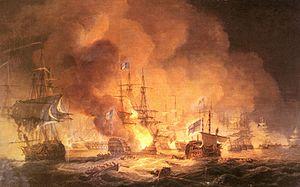
La bataille d'Aboukir fut une importante bataille navale qui opposa les flottes britannique et française dans la baie d'Aboukir, près d'Alexandrie en Égypte entre le 1ᵉʳ et le 2 août 1798.
Pierre Charles Silvestre de Villeneuve, né le 31 décembre 1763 à Valensole et mort le 22 avril 1806 à Rennes, est un vice-amiral français.
Une bataille navale est une bataille livrée en utilisant des navires ou d'autres engins flottants. La plupart des batailles navales ont eu lieu en mer, bien qu'un petit nombre ait eu lieu sur des lacs ou des rivières. La plus ancienne bataille navale dont on a gardé la trace fut livrée en -1210 près de l'île de Chypre.